Flame treatment

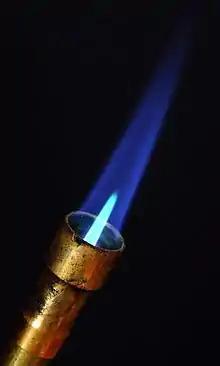
Flame from fuel premixed with air

Flame treatment is a method where exothermic reactions between oxygen and fuel gas create thermally activated radical atoms and molecules, such as atomic oxygen (O), hydroxyl (OH), imidogen (NH), Nitric oxide (NO), and cyanide (CN). The most used gases in flame treatment are propane (CH), natural gas or methane (CH), and butane (CH). These gases burn with atmospheric oxygen, producing water and carbon dioxide.